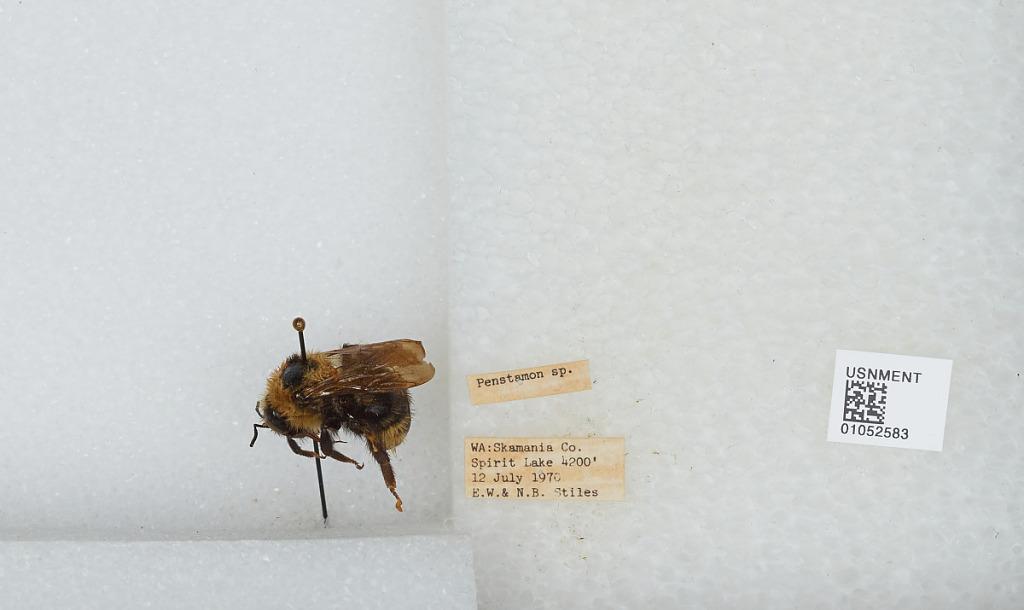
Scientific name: Bombus sp.
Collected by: E. Stiles & N. Stiles
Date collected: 1970-7-12
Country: United States
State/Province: Washington
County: Skamania
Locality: Spirit Lake
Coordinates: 46.2731, -122.135